Table manners

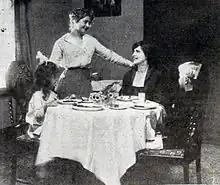
"Table Manners in the Nursery", from a 1916 magazine article from the United States

Table manners are the rules of etiquette used while eating and drinking together, which may also include the use of utensils. Different cultures observe different rules for table manners. Each family or group sets its own standards for how strictly these rules are to be followed.